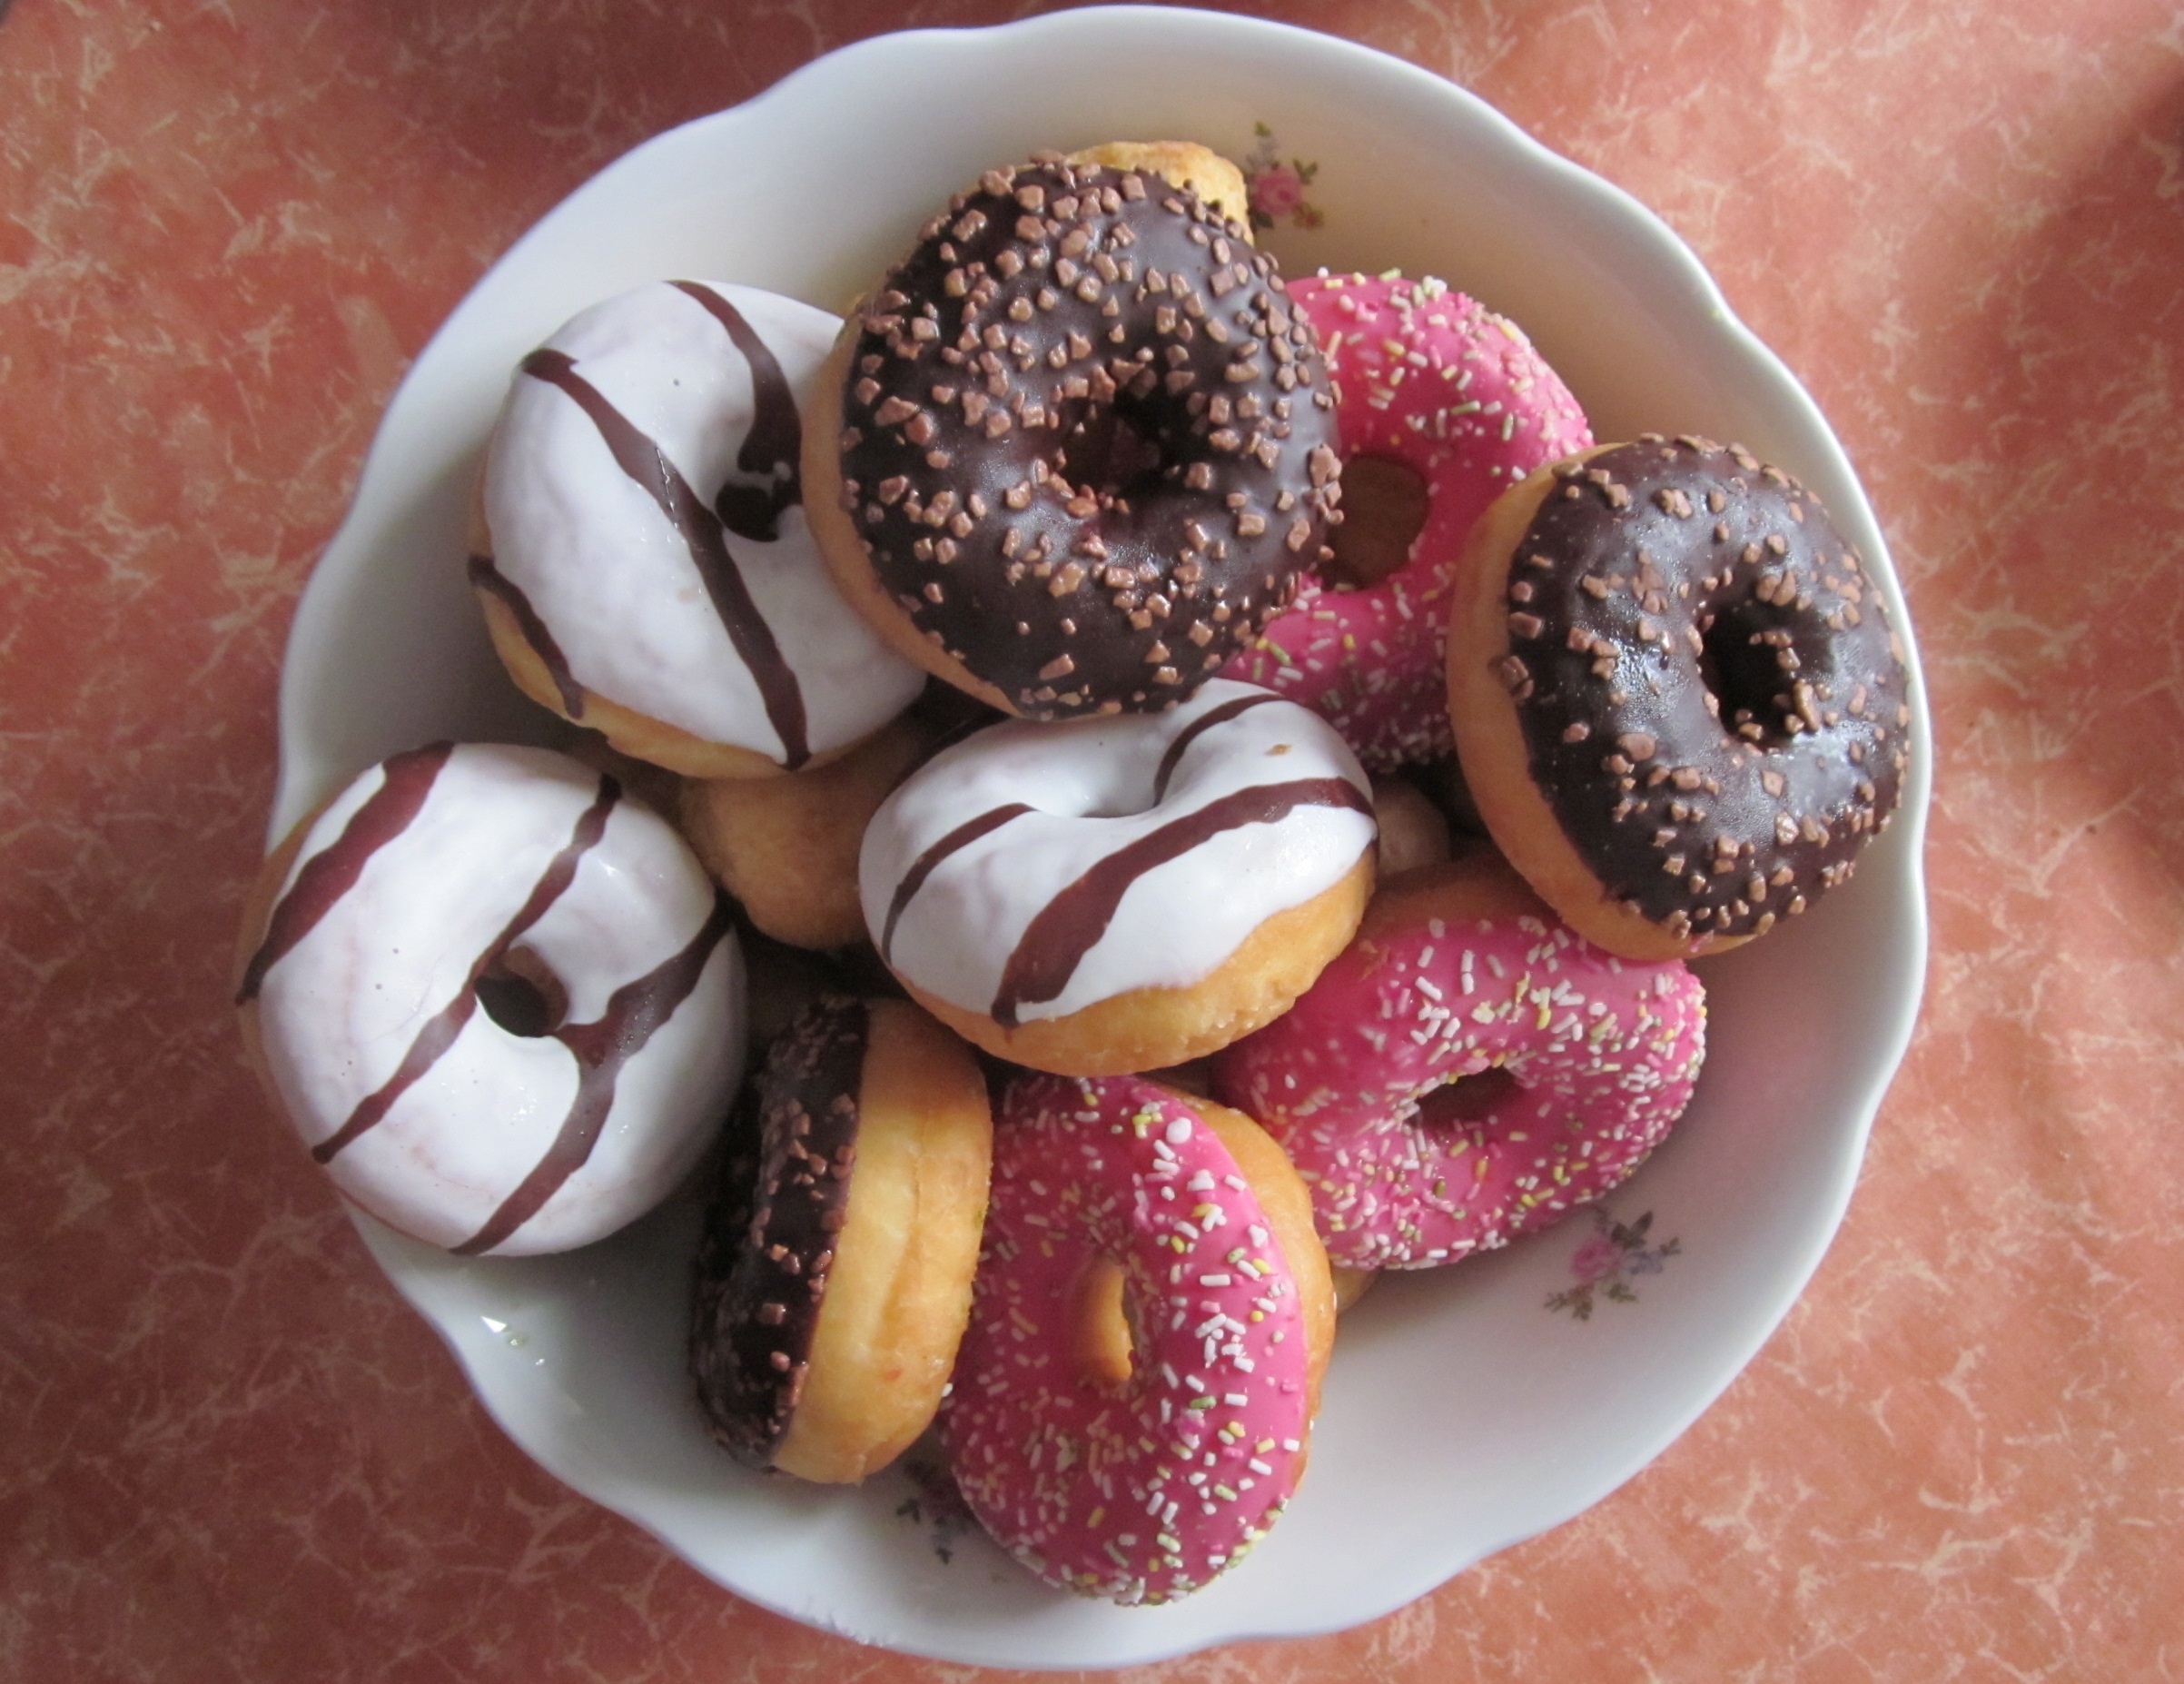
white, sweet, food, produce, brown, pink, chocolate, dessert, eat, cuisine, cake, bake, pastries, treats, icing, donuts, sweetness, flavor, tea party, snack food, chocolate truffle, coffee wreath